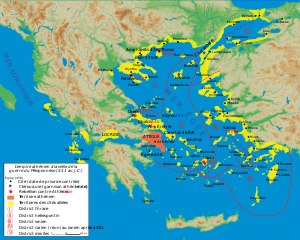
Det Deliske Søforbund
Det Deliske Søforbund lige før udbruddet af den Peloponnesiske Krig i 431 f.Kr.
Det Deliske Søforbund var en sammenslutning af græske poleis i det 5. århundrede f.Kr. Det blev anført af Athen. Da mange af forbundets poleis var for fattige til at give skibe til den fælles flåde, betalte de i stedet skat til Athen, så der var penge nok til at bygge de dyre triremer.